Yarmouth Castle

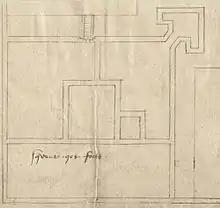
1559 plan of the castle, showing the original courtyard design, the "arrow-head" bastion and the surrounding moat

Yarmouth Castle was built as a consequence of international tensions between England, France and the Holy Roman Empire in the final years of the reign of King Henry VIII. Traditionally the Crown had left coastal defences to the local lords and communities, only taking a small role in building and maintaining fortifications, and while France and the Empire remained in conflict with one another, maritime raids were common but an actual invasion of England seemed unlikely. Modest defences, based around simple blockhouses and towers, existed in the south-west and along the Sussex coast, with a few more impressive works in the north of England, but in general the fortifications were very limited in scale.